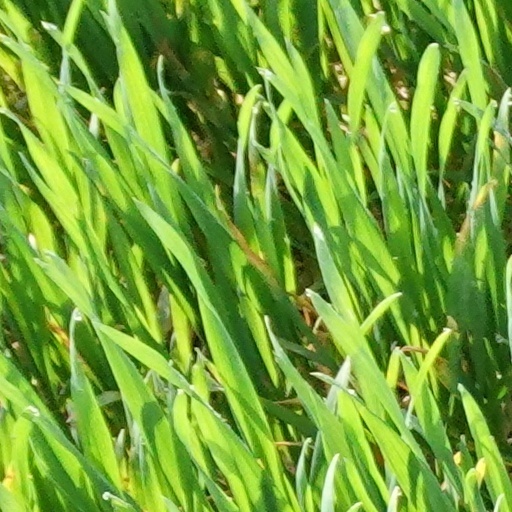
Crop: wheat